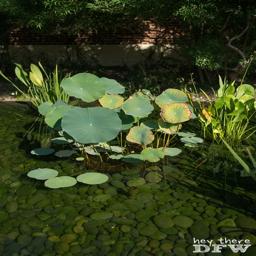
the pond found outside a city .